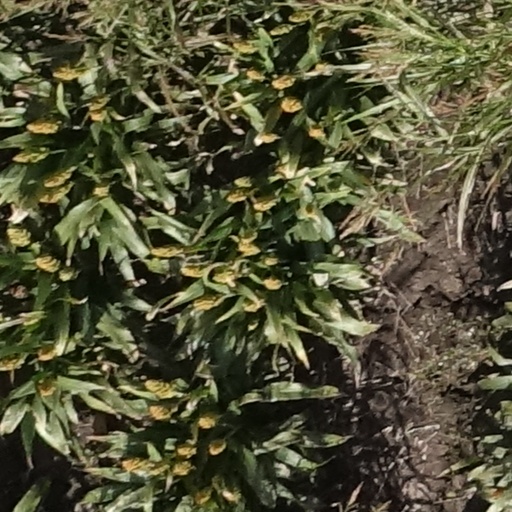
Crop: sorghum